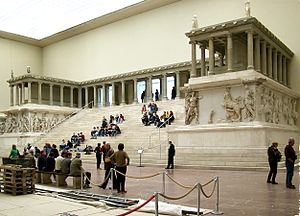
Pergamonmuseet
Pergamon-alteret på Pergamonmuseet i Berlin
Pergamon-alteret på Pergamonmuseet i Berlin
Pergamonmuseet eller Pergamon-Bode-Nationalmuseum ligger på Museumsøen i Berlin.